Lanz Bulldog

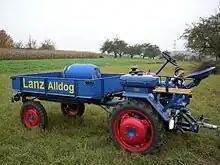
Lanz AllDog

From 1951-57, Lanz manufactured a rear-engined derivative of the Bulldog, known as the Lanz Alldog. This had a large bed over the front wheels, for transporting cargo over ground unsuitable for a trailer. Tractors of this type were popular among Israeli farmers during the 1950s, especially on hilly and mountainous terrain.